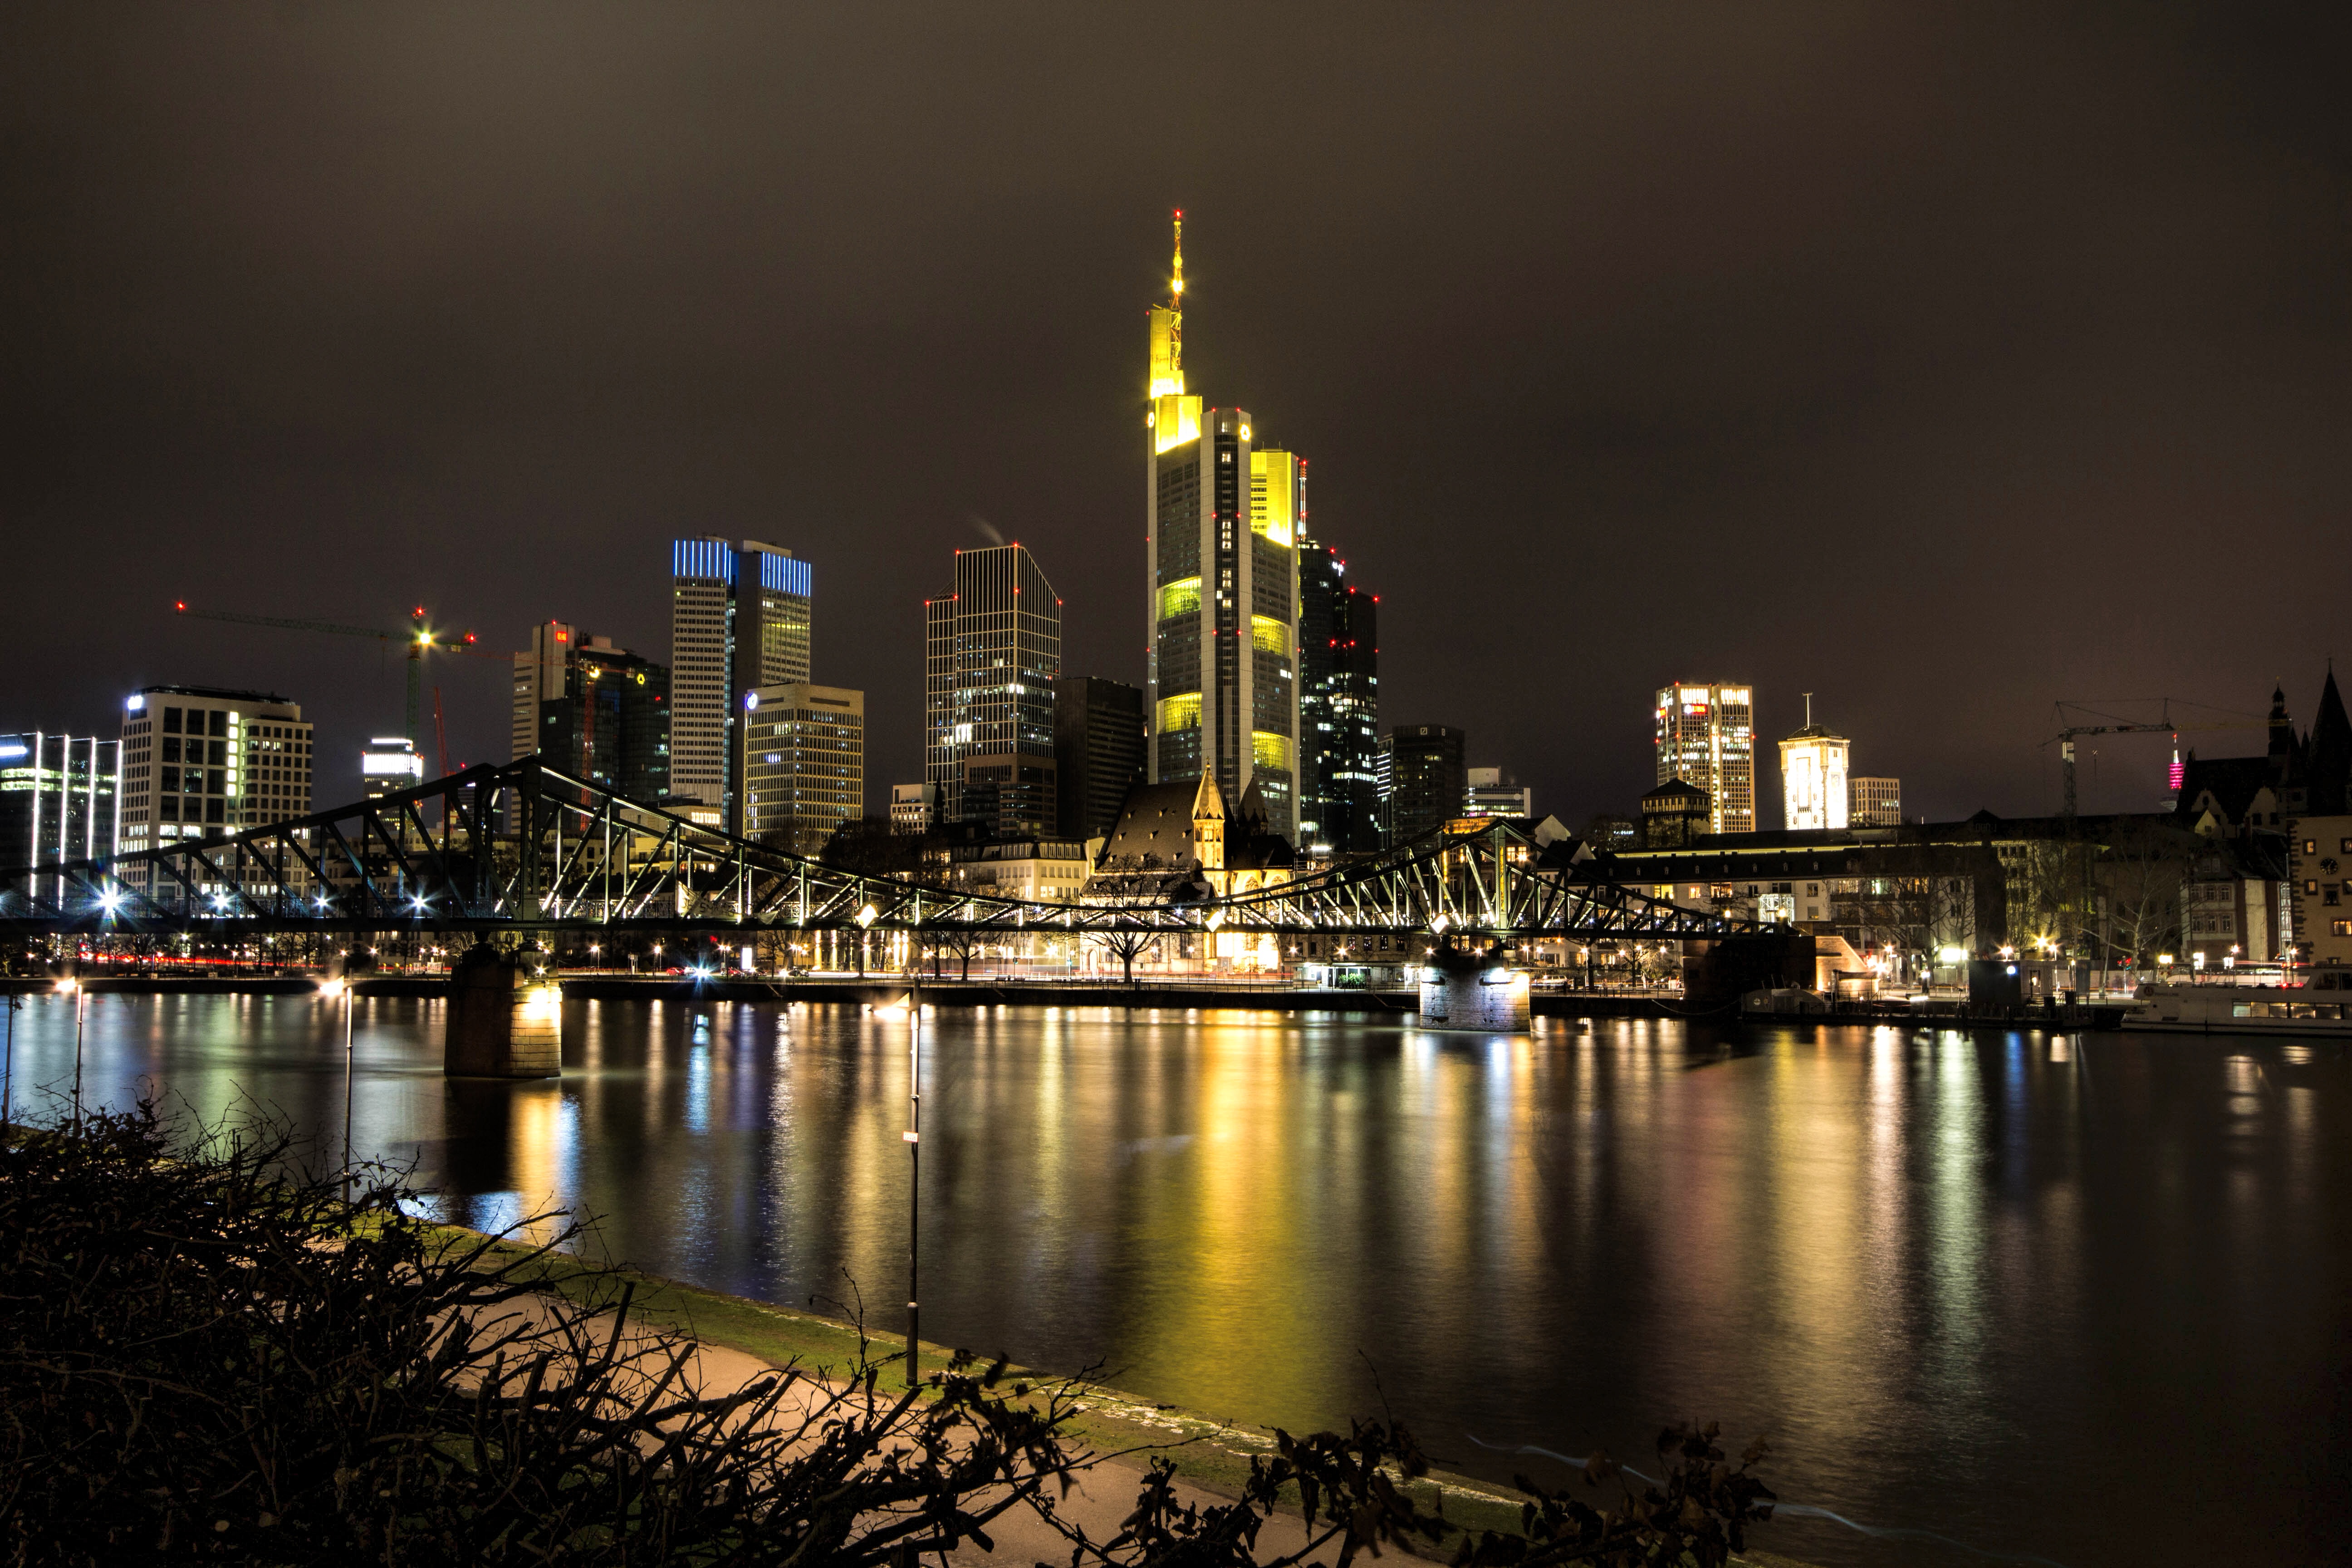
horizon, light, architecture, skyline, night, morning, dawn, city, skyscraper, cityscape, downtown, dusk, evening, reflection, landmark, n, frankfurt, metropolis, frankfurt main, mainhattan, urban area, geographical feature, human settlement, metropolitan area